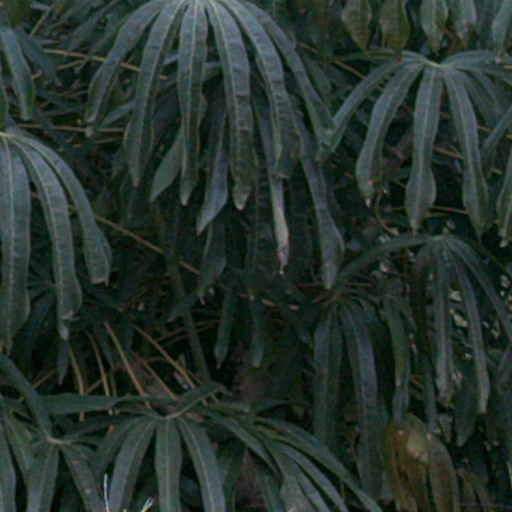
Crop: cassava